Jo Ann Zimmerman

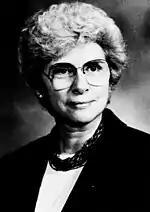
As Lieutenant Governor

In 1982, Zimmerman won election to the Iowa House of Representatives where she advocated for improved healthcare, cleaner air, and living wills. She also won the 1986 election for Lieutenant Governor of Iowa, separately from Governor Terry Branstad. Winning the Lt. Governor election meant that she was to serve as President of the Senate. Zimmerman was the first women to serve as Lt. Governor in Iowa history, and she was the second Democratic Lt. Governor to serve a Republican governor. As Lt. Governor, Zimmerman advocated for the elimination of her own office (as it was considered a figurehead position) and championed other progressive causes in her position. Certain policies Zimmerman was involved in included the passage of the ERA, refinement of abortion rights, creation of a statewide library system, and establishment of government programs focused on providing assistance to the elderly. Zimmerman briefly entered the 1990 gubernatorial election to unseat incumbent governor Branstad, but dropped out to run on the Iowa Democratic Party ticket as Lt. Governor with Donald Avenson (who subsequently lost to Branstad). She left office in 1991 after being defeated by Republican Joy Corning.